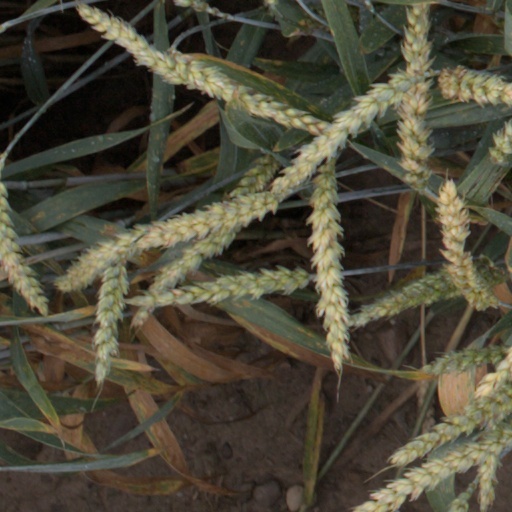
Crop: wheat